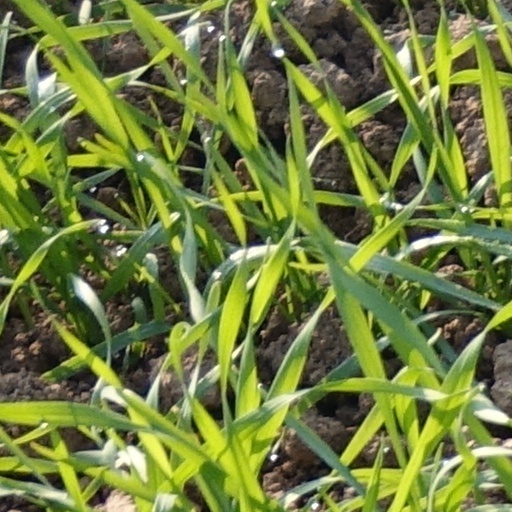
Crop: wheat